Negev

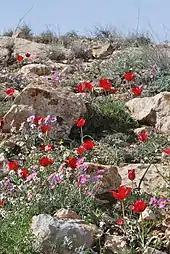
Tulips flowering in the Negev Mountains around early spring

Vegetation in the Negev is sparse, but certain trees and plants thrive there, among them "Acacia", "Pistacia", "Retama", "Urginea maritima" and "Thymelaea". "Hyphaene thebaica" or doum palm can be found in the Southern Negev. The Evrona Nature Reserve is the most northerly point in the world where this palm can be found.